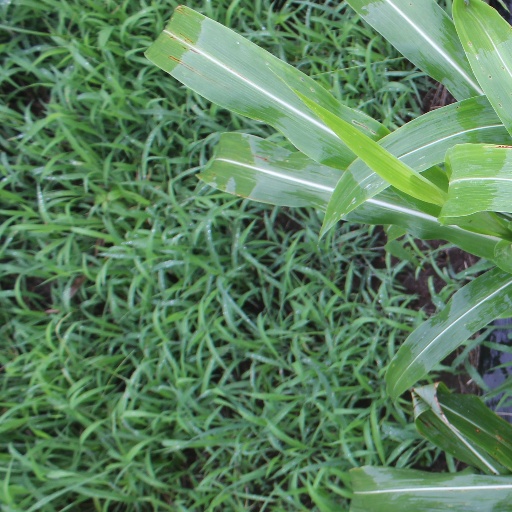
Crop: sorghum